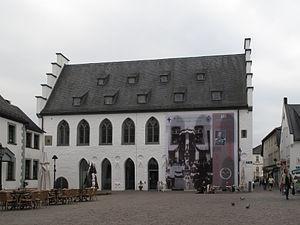
Attendorn est une ville de Rhénanie-du-Nord-Westphalie, située dans l'arrondissement d'Olpe, dans le district d'Arnsberg, dans le Landschaftsverband de Westphalie-Lippe.